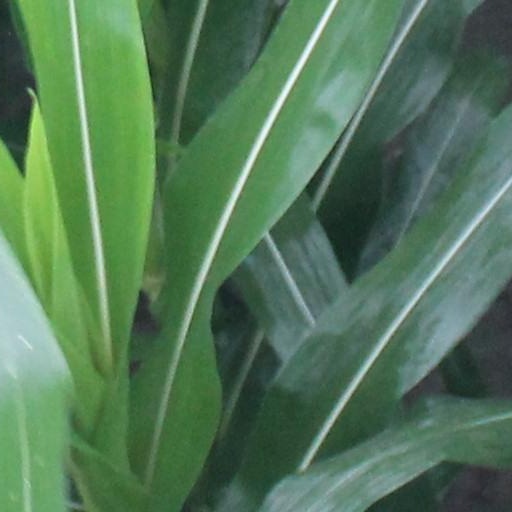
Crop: maize; corn